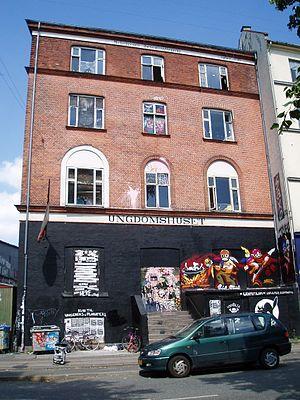
Maison de la jeunesse (""Ungdomshuset""), dans le quartier de Jagtvej, à Copenhague. Cet endroit était connu comme un lieu pour la jeunesse, en particulier de gauche. L'endroit a ete utilise comme lieu de rencontre par des autonomistes. En mars 2007, le bâtiment a été détruit par ses propriétaires après avoir été vidé par la police. Pendant plusieurs jours, les utilisateurs de la maison de la jeunesse ont manifesté dans les rues de Copenhague, brulant des voitures et jetant des briques sur les forces de police. Italiano: La Casa della gioventù (""Ungdomshuset"") nel quartiere di Jagtvej a Copenaghen. Questo edificio era molto conosciuto come un luogo per i giovani, soprattutto di sinistra. Il luogo era inoltre utilizzato come sede da alcuni autonomi. Nel marzo 2007, la casa è stata demolita dal suo proprietario ""faderhuset"" dopo gli sfratti da parte della polizia. Per diversi giorni, abitanti della casa e autonomi da tutta europa hanno manifestato per le strade di Copenaghen, bruciando macchine e lanciando pietre alla polizia."
Ungdomshuset était un squat de Copenhague. Ce bâtiment était squatté par des activistes depuis 1982, ce lieu servait également de scène underground et de centre d'organisation d'actions politiques et sociales. La police du Danemark a arrêté les squatteurs le 1ᵉʳ mars 2007 et pris le contrôle du bâtiment. La destruction du bâtiment a eu lieu quelques jours plus tard.